Special Service Unit

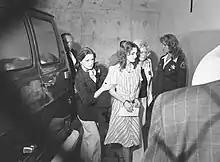
Patty Hearst

Special agents come from a variety of backgrounds. Some have worked their way up through CDCR as correctional officers or parole agents. An internal candidate must hold the equivalent rank of lieutenant or above to apply to SSU. Law enforcement officers from outside agencies can also apply. They come from local police, sheriff's departments, or other state police services. Those individuals ordinarily come with an extensive investigative and tactical background, usually having served in a detective unit and on a special weapons and tactics team (SWAT). An external candidate must take a written exam and be ranked on a list.